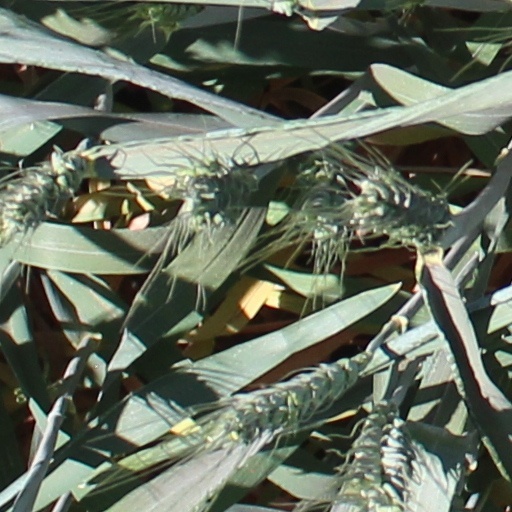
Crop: wheat